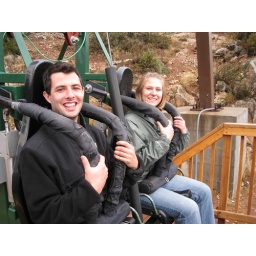
guiness book of world records: world's largest swing that went over the mountain edge